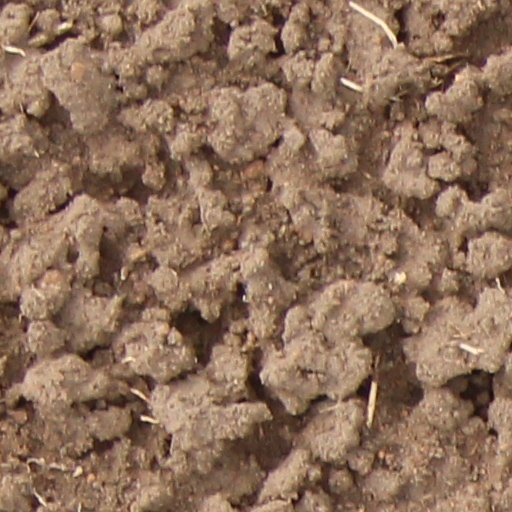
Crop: wheat